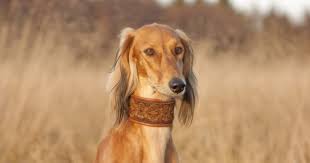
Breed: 206-n000051-Saluki